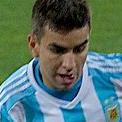
Age: 19